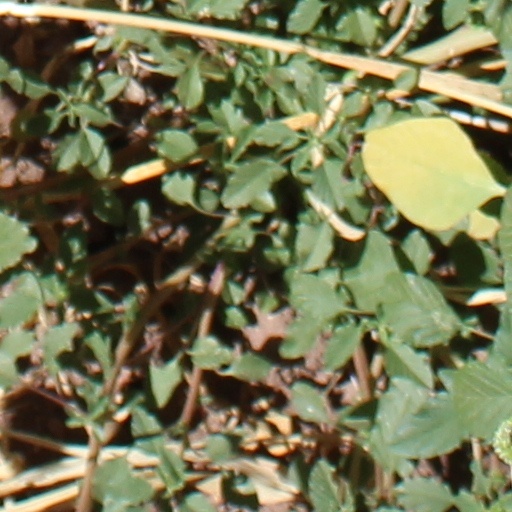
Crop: wheat